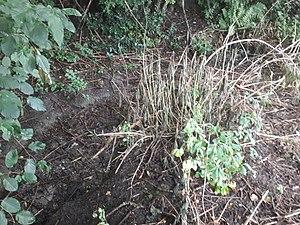
Le Rida est un ruisseau de Belgique, affluent de la Meuse. Il prend sa source à Vottem, traverse la ville de Herstal et se jette dans la Meuse.